Matome Ugaki

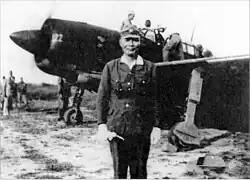
Ugaki on 15 August 1945 before his final "kamikaze" mission.

On 15 August 1945, Emperor Hirohito made a radio announcement conceding defeat and calling for the military to lay down their arms. After listening to the announcement of Japan's defeat, Ugaki made final entry in his diary noting that he had not yet received an official cease-fire order, and that as he alone was to blame for the failure of Japanese aviators to stop the American advance, he would fly one last mission himself to show the true spirit of "bushido". His subordinates protested, and even after Ugaki had climbed into the back seat of a Yokosuka D4Y4 of the 701st Kokutai (Allied reporting name "Judy") dive bomber piloted by Lieutenant Tatsuo Nakatsuru, Warrant Officer Akiyoshi Endo—whose place in the "kamikaze" roster Ugaki had usurped—climbed into the same space that the admiral had already occupied. Thus, the aircraft containing Ugaki took off with three men (piloted by Lieutenant Nakatsuru, reconnaissance by Warrant Officer Endo, and Ugaki), as opposed to two each in the remaining ten aircraft. Prior to boarding his aircraft, Ugaki posed for pictures and removed his rank insignia from his dark green uniform, taking only a ceremonial short sword given to him by Admiral Yamamoto.